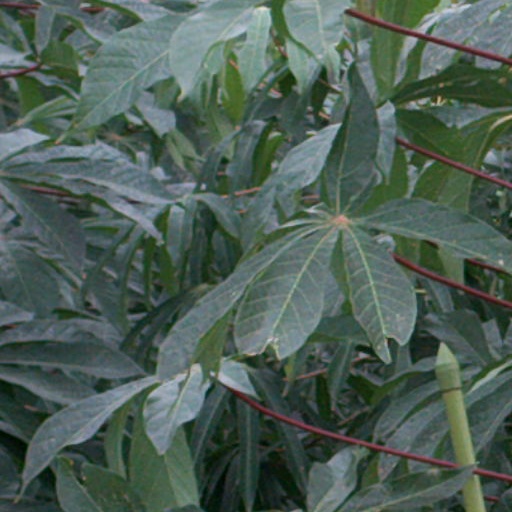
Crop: cassava